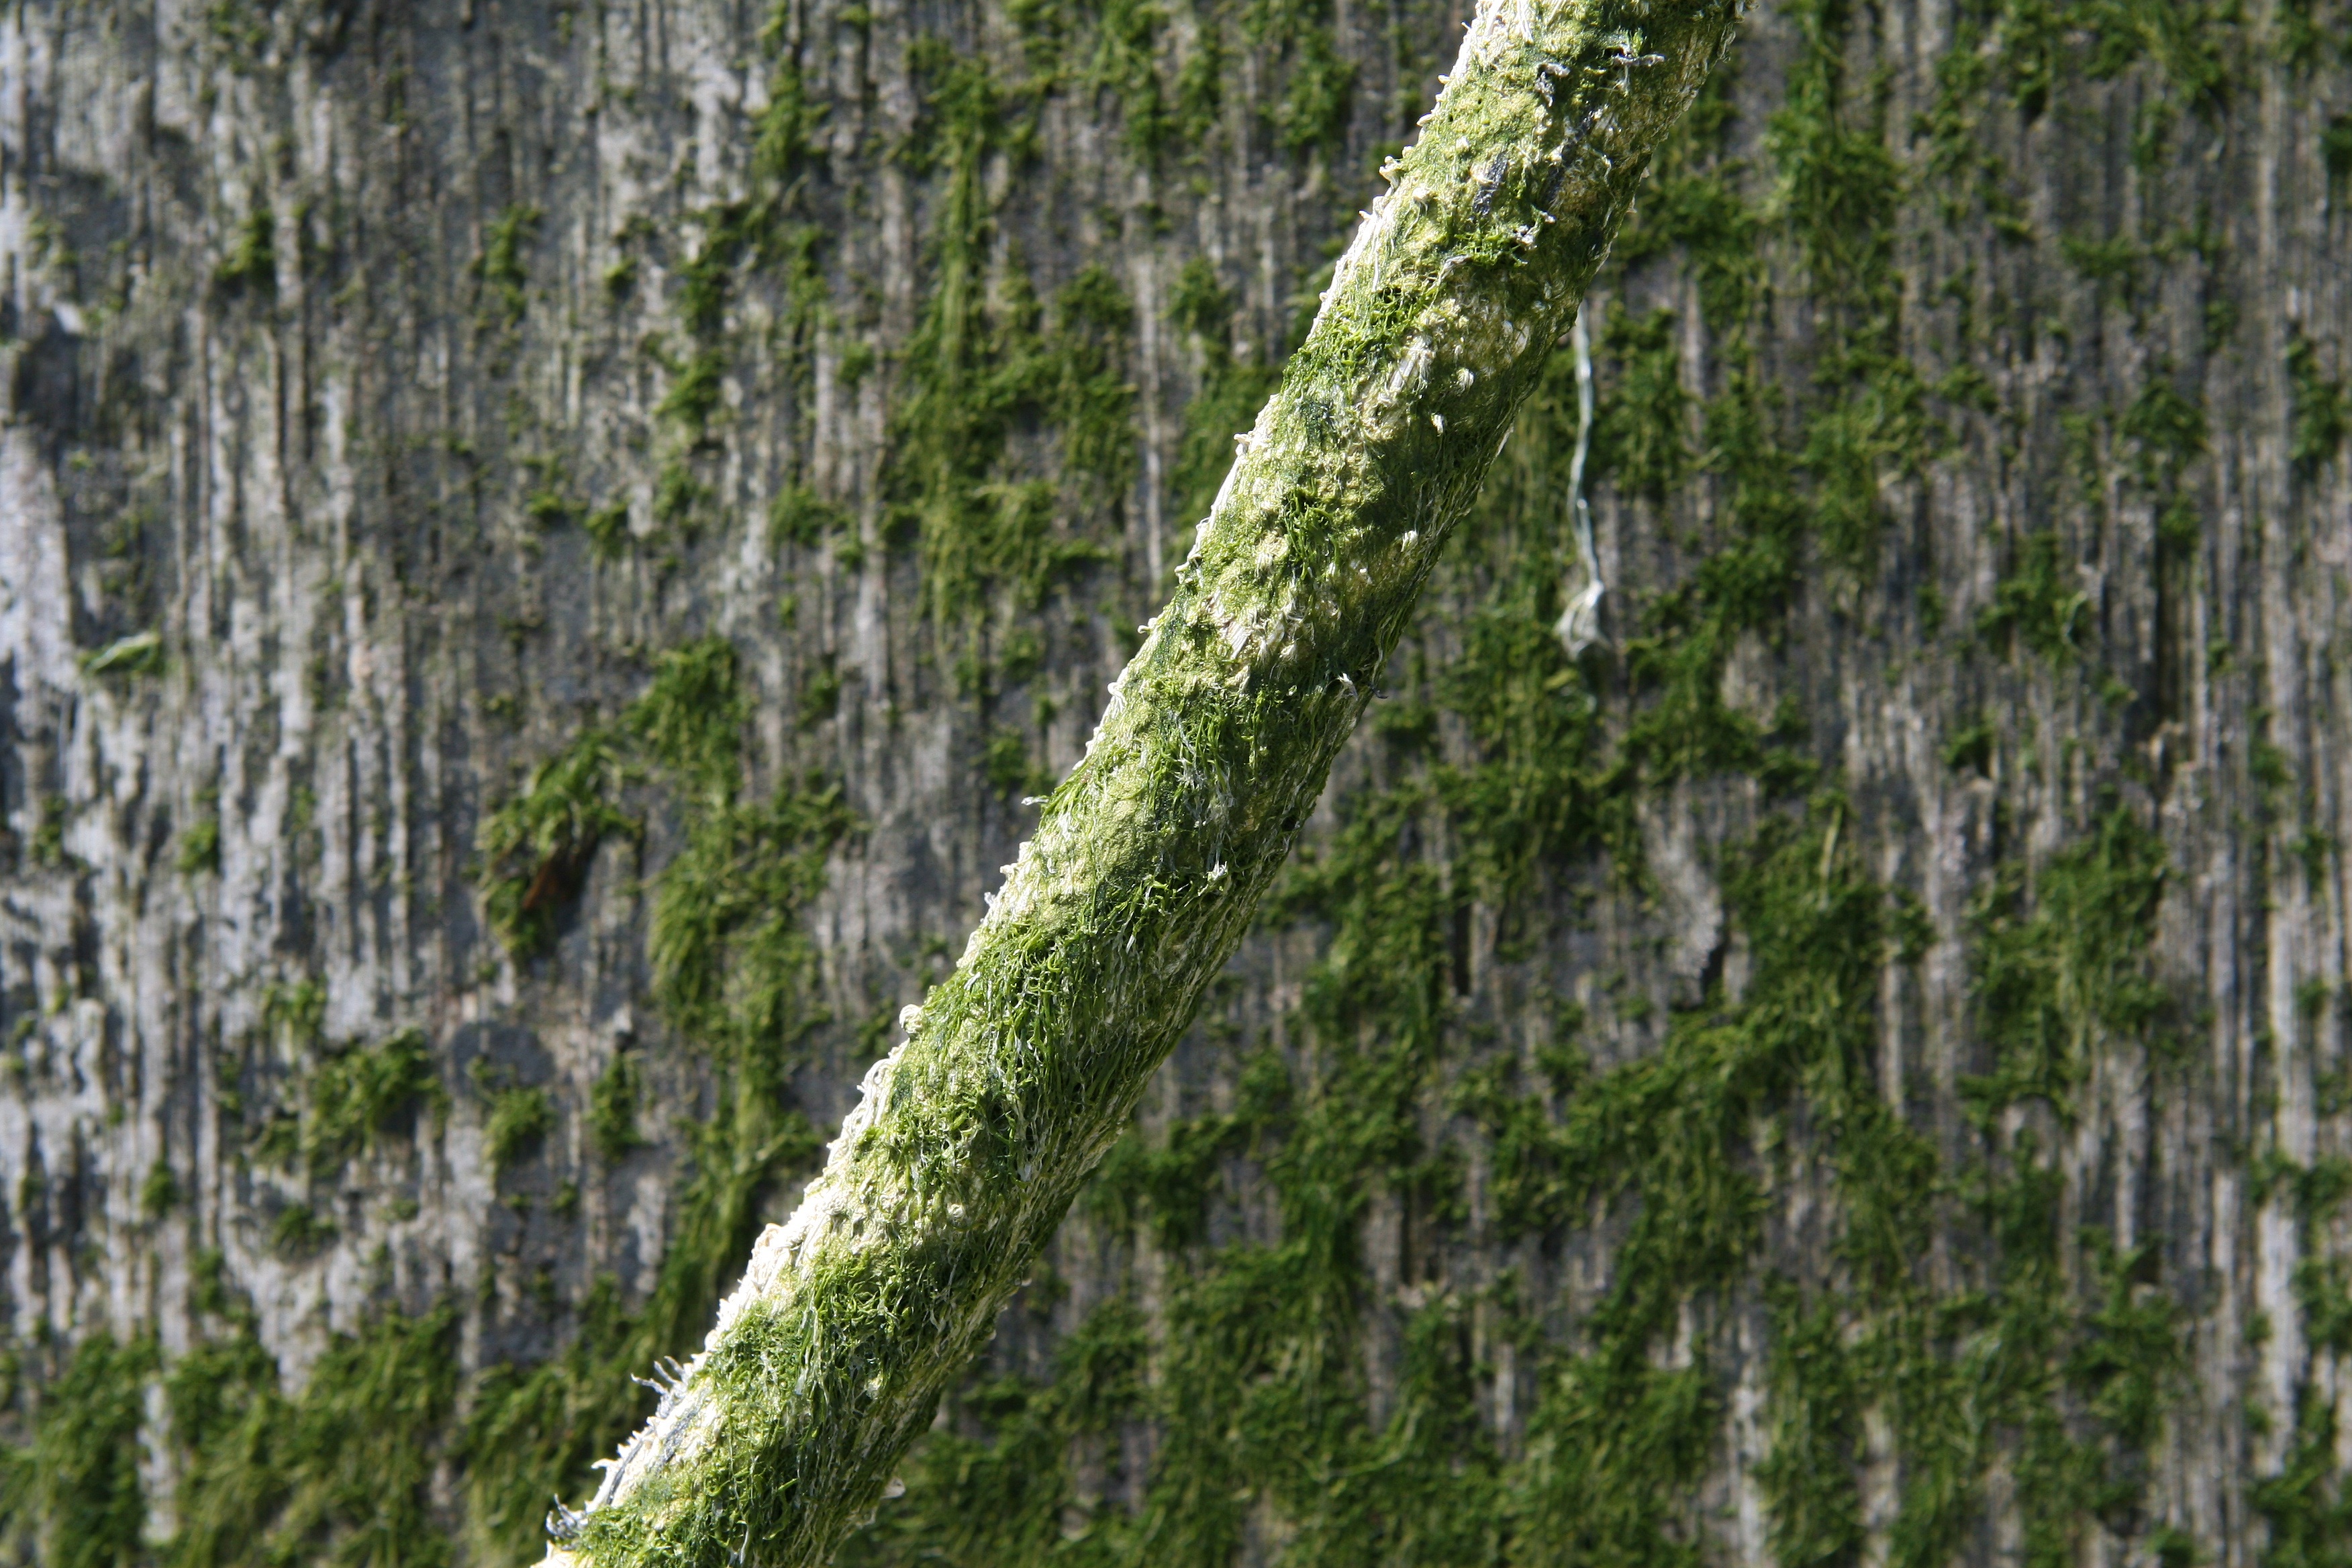
sea, tree, forest, branch, rope, dock, plant, boat, flower, trunk, river, moss, formation, line, green, sailing, birch, space, aquatic, cord, twine, background, nautical, algae, marine, deciduous, woodland, naval, habitat, ecosystem, tidal, quay, quayside, copy, flowering plant, oceanic, natural environment, woody plant, temperate coniferous forest, land plant